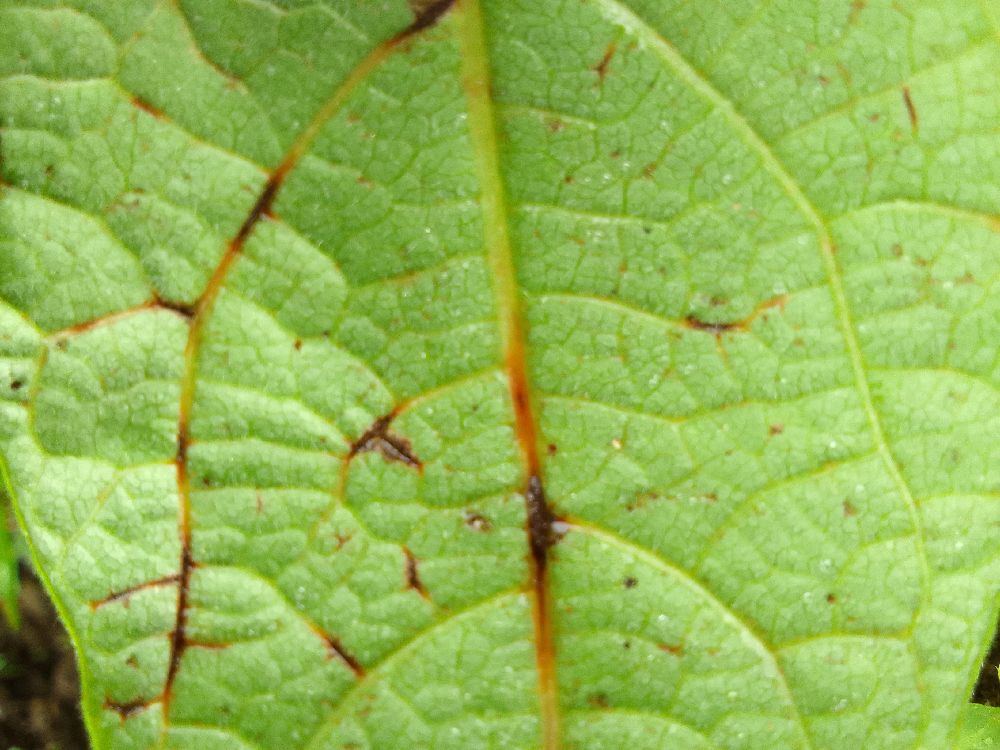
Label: anthracnose